2002 African Women's Championship

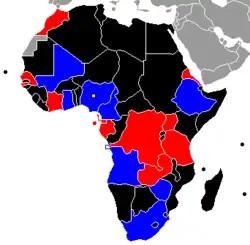

Ethiopia and Mali made their first appearances in the tournament.